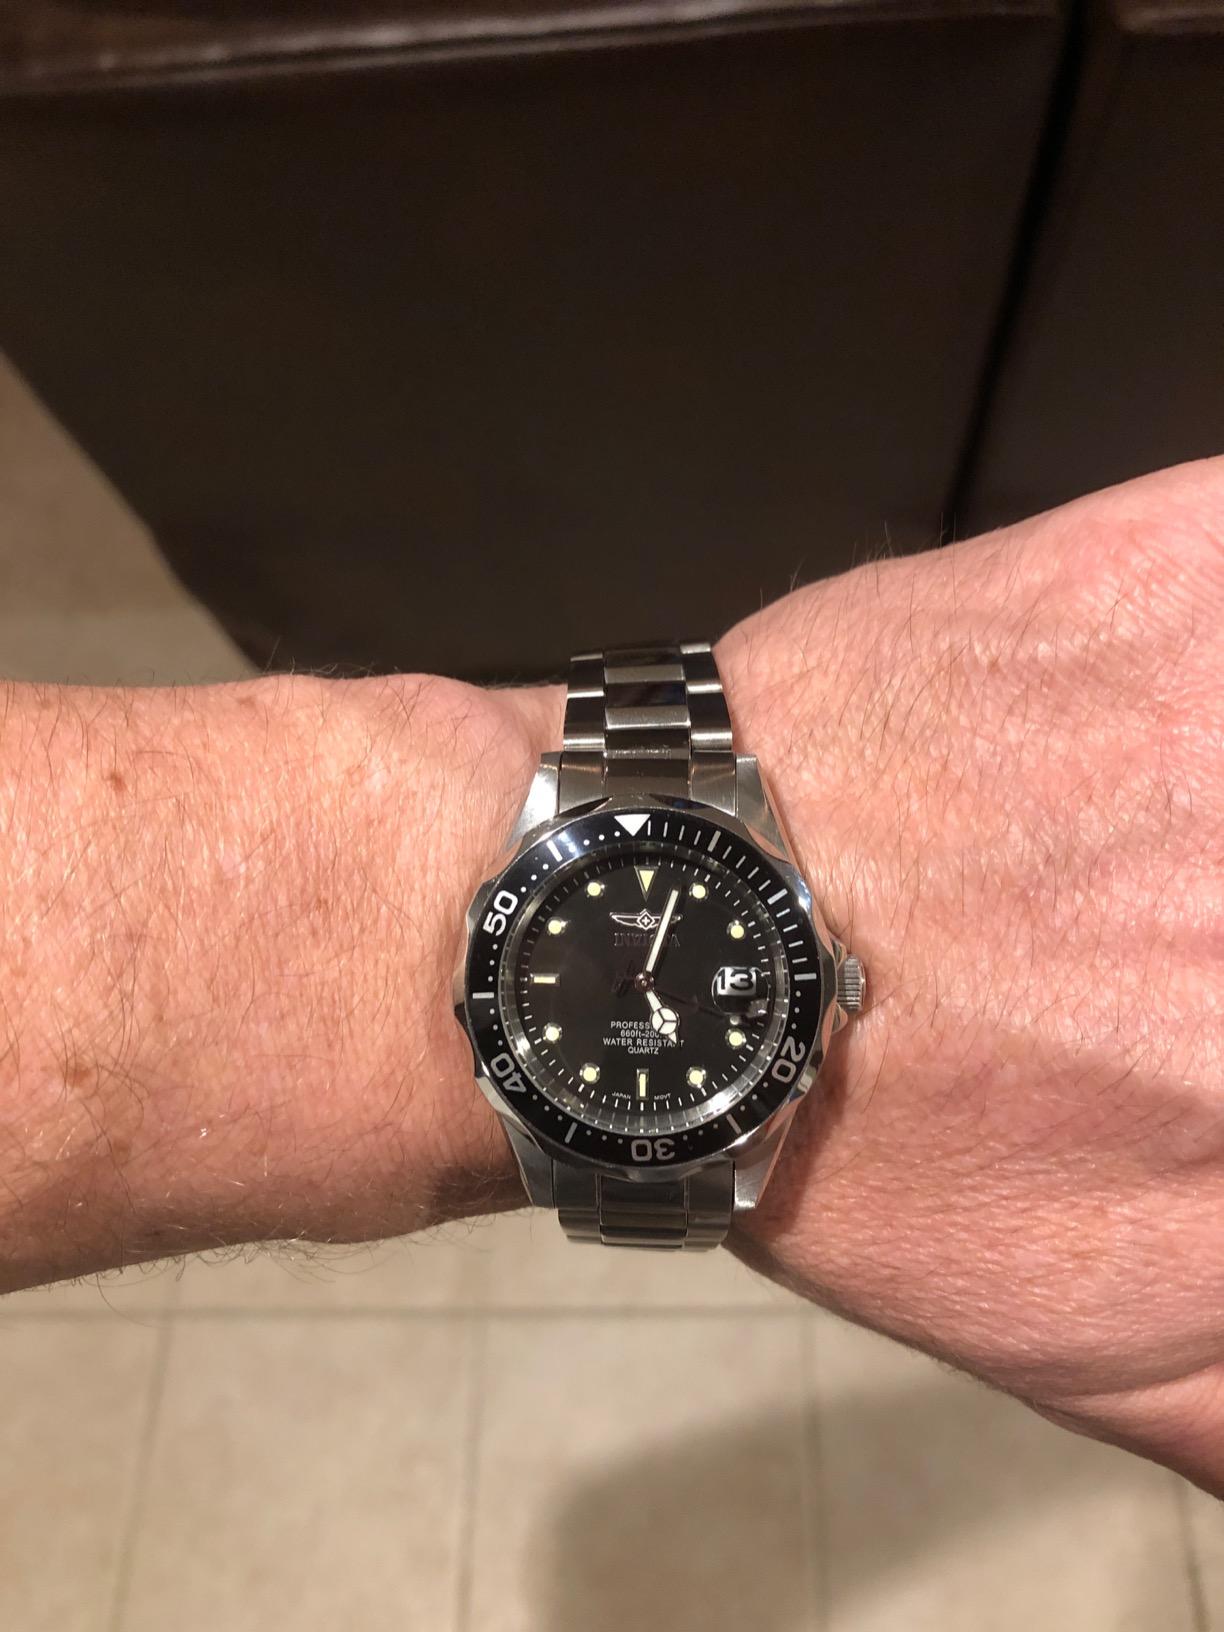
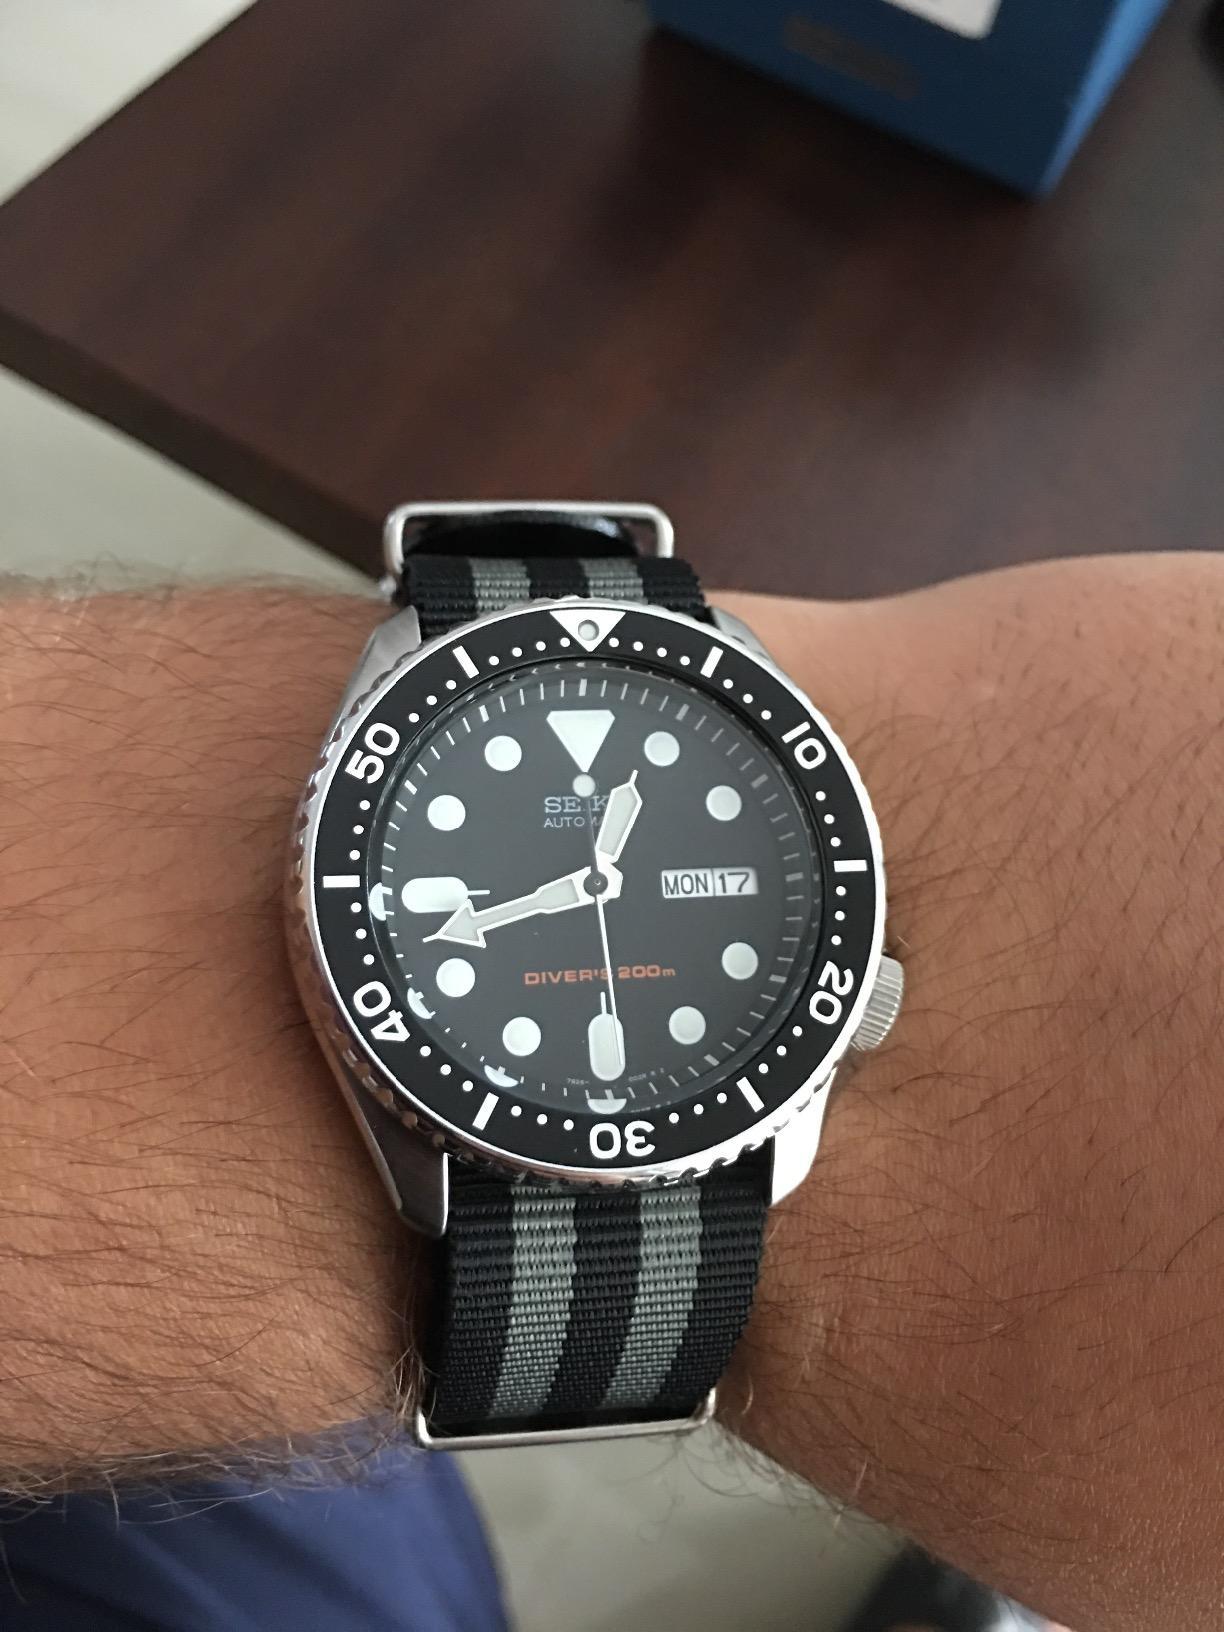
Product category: accessories_watch
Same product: no